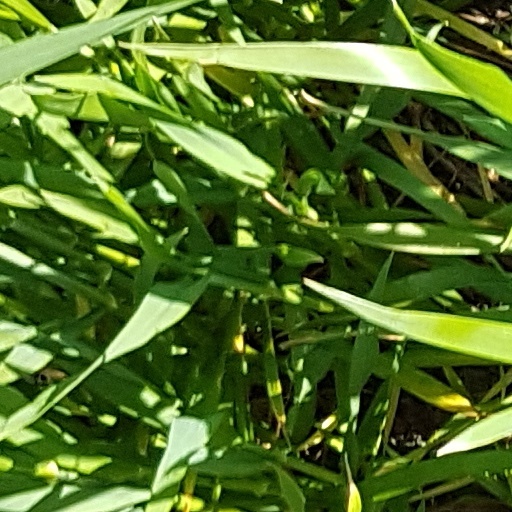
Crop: wheat